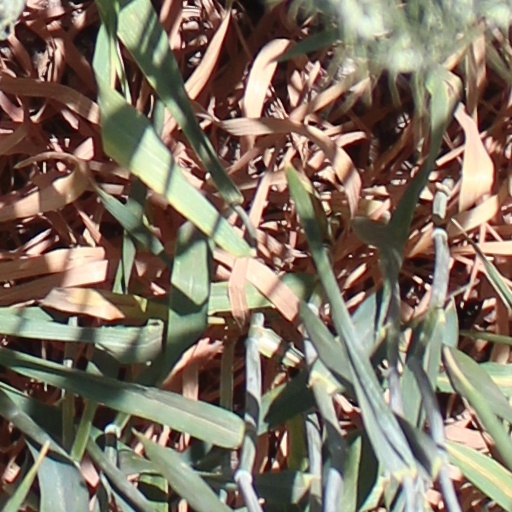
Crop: wheat